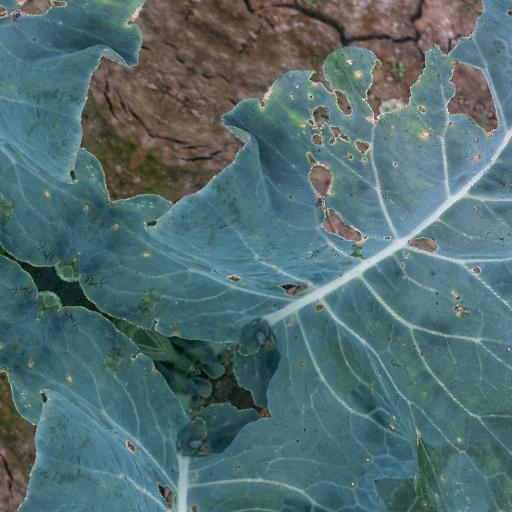
Label: Black Rot